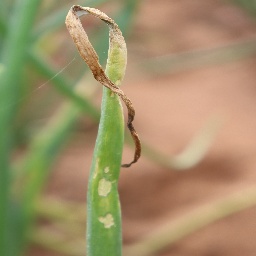
Label: Iris yellow virus